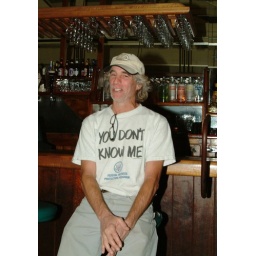
causing irritation: The elicitation of activity or response in an animal or plant organ or tissue.